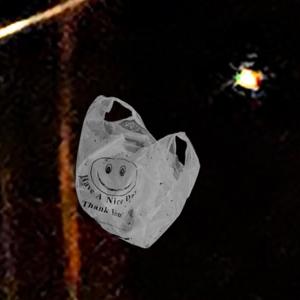
Label: plasticbags